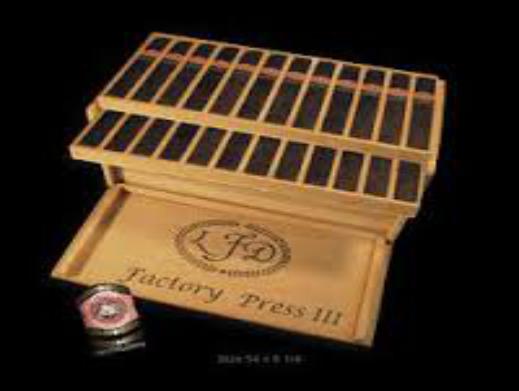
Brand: La Flor Dominicana
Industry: Necessities